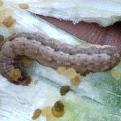
Crop: Onion
Condition: caterpillar-p